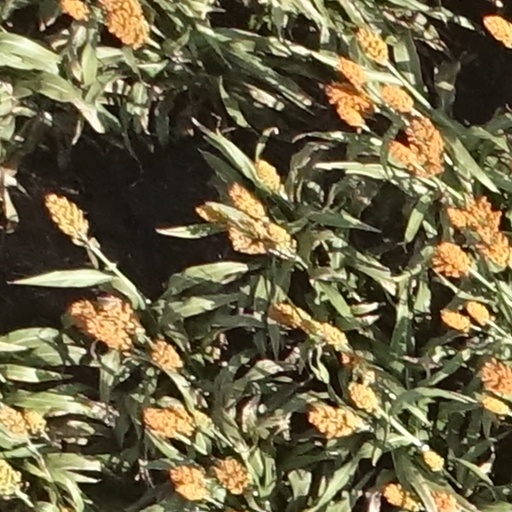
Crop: sorghum